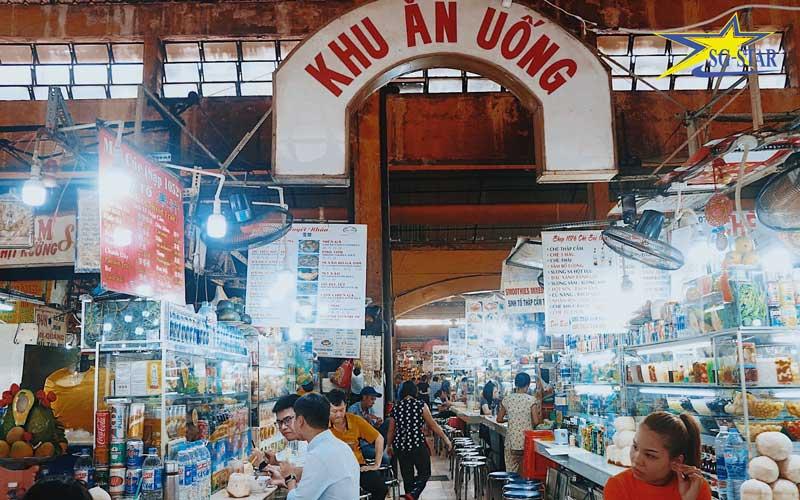
người phụ nữ mặc áo đỏ đang quay lưng lại so với những quả dừa